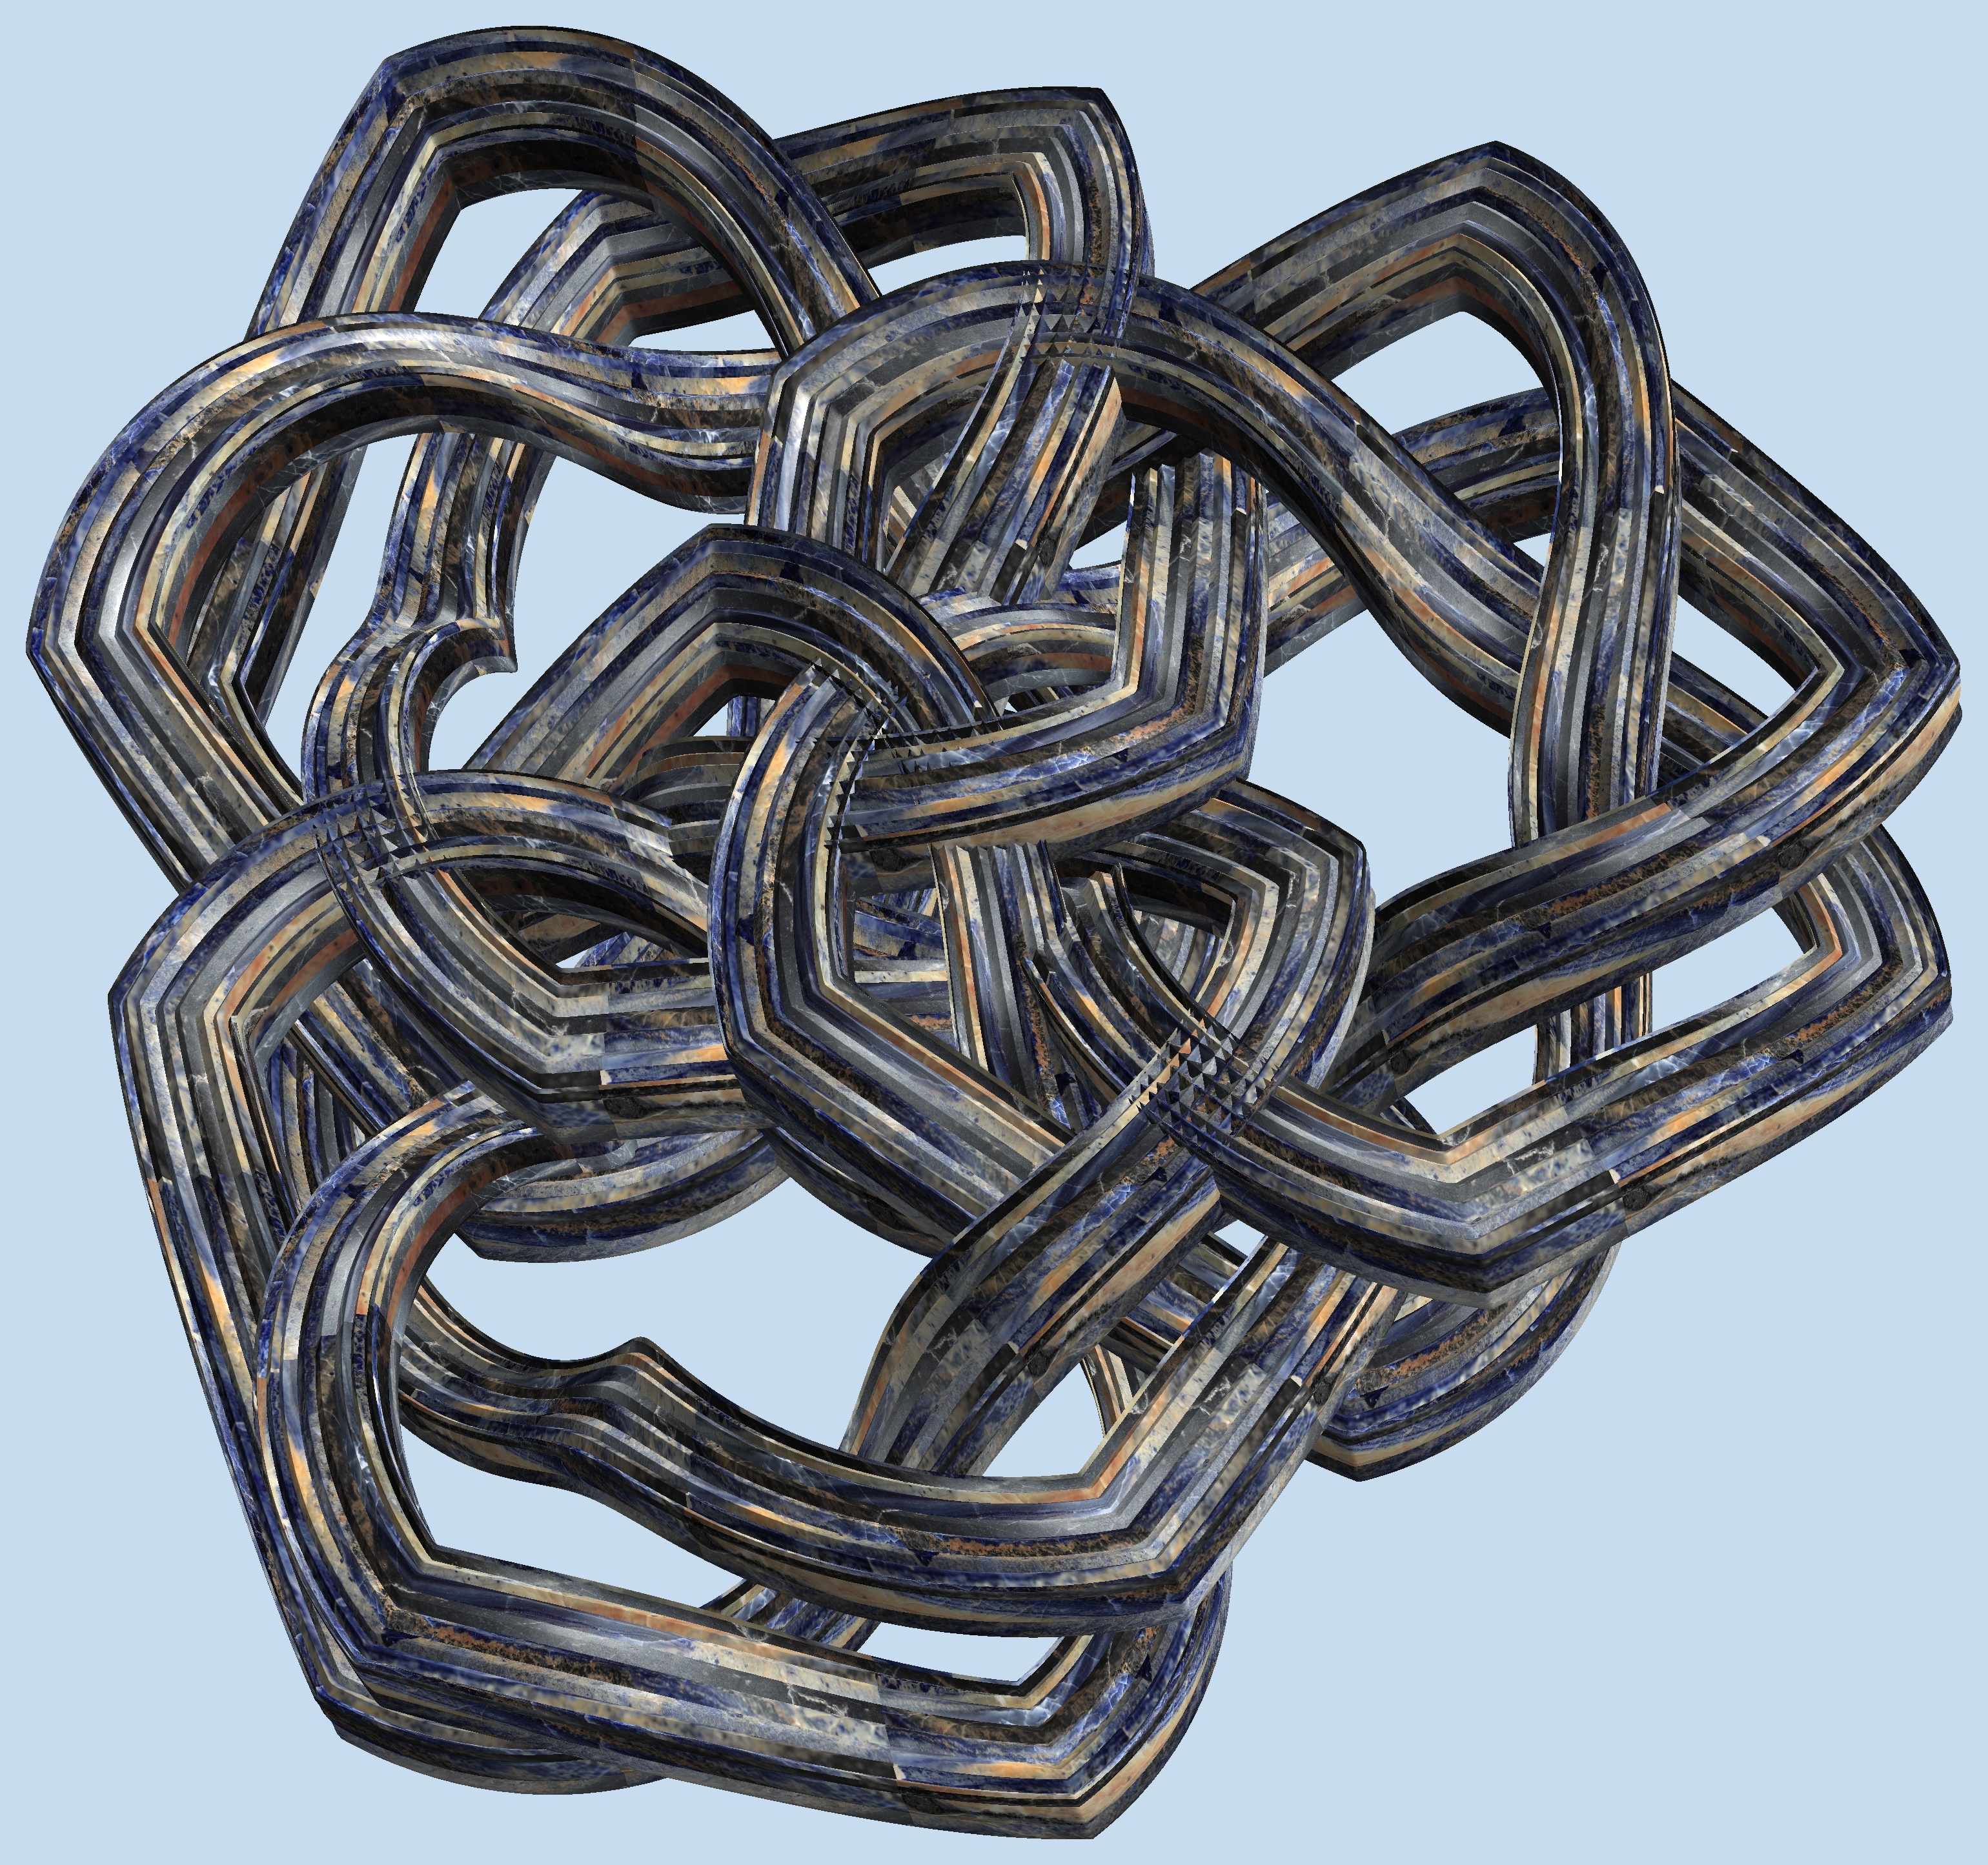
rope, structure, texture, chain, pattern, rein, font, figure, design, symmetry, 3d, graphic, iron, torus, mathematica, cg, parametricplot3d, code, program, algorithm, abstruct, mapping